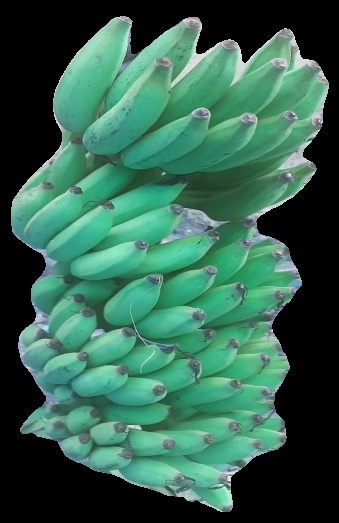
Variety: elakki-bale
Grade: grade2